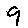
Label: 9